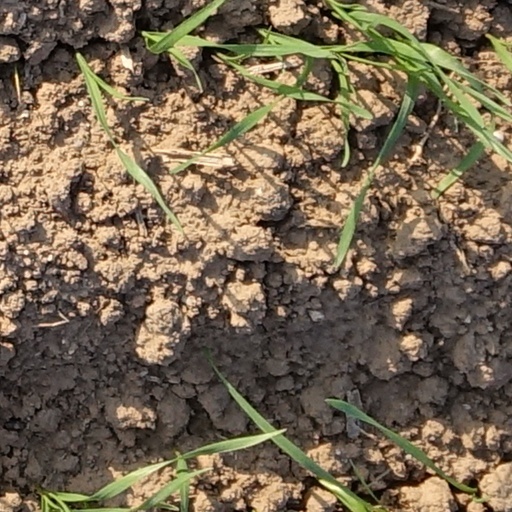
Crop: wheat